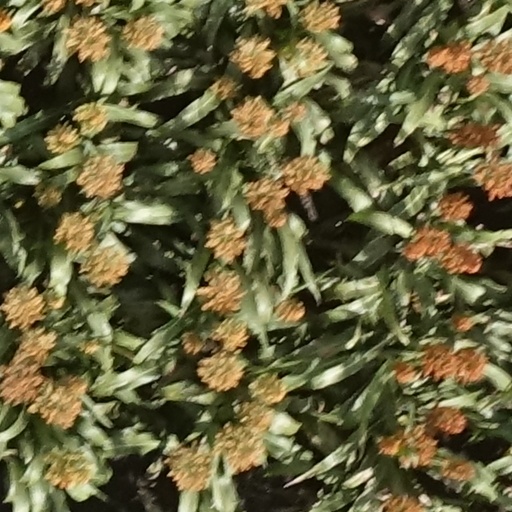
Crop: sorghum